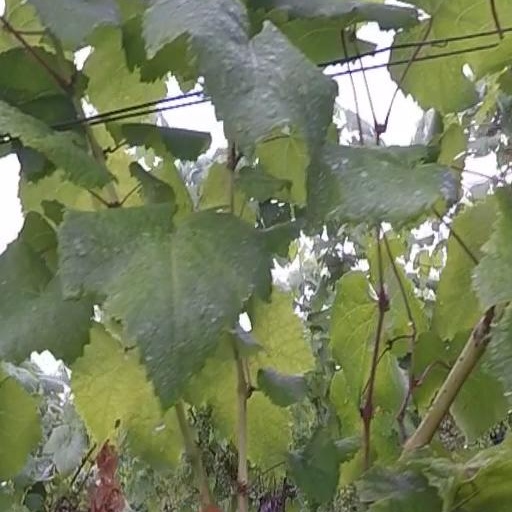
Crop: grape